AJ Styles

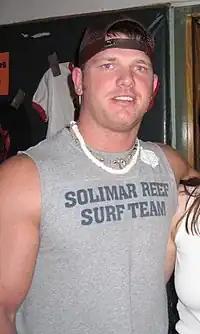
Styles in 2005

Styles debuted in Ring of Honor (ROH) at its third show, 2002's A Night of Appreciation, and quickly became a main eventer (e.g., performing in main event matches against Low Ki for the ROH World Championship at Honor Invades Boston). After failing to win the title, he became the first holder of the Number One Contender's Trophy, which was viewed within the promotion as a secondary championship at the time. At the First Anniversary Show in February 2003, Styles competed against Low Ki and Paul London in a three-way match, which was won by London. After this, Styles competed by himself and defeated The Backseat Boyz (Johnny Kashmere and Trent Acid), The Carnage Crew (HC Loc and Tony DeVito), and The S.A.T. (Joel and Jose Maximo), to receive a title shot for the ROH Tag Team Championship. He chose Amazing Red as his partner, and the two defeated The Prophecy (Christopher Daniels and Xavier) to win the championship. Styles then feuded with London, who was upset that he had chosen Red as his partner, wrestling to a draw at Night of the Grudges. Styles and Red then defeated The Briscoe Brothers (Jay and Mark Briscoe) on three separate occasions, but lost to The Prophecy. At Wrath of the Racket, Christopher Daniels and Dan Maff put Red out of action and Styles picked Homicide as his replacement partner. Styles and Homicide beat The Prophecy, but Styles had to vacate the title due to Red being sidelined by a legitimate injury.